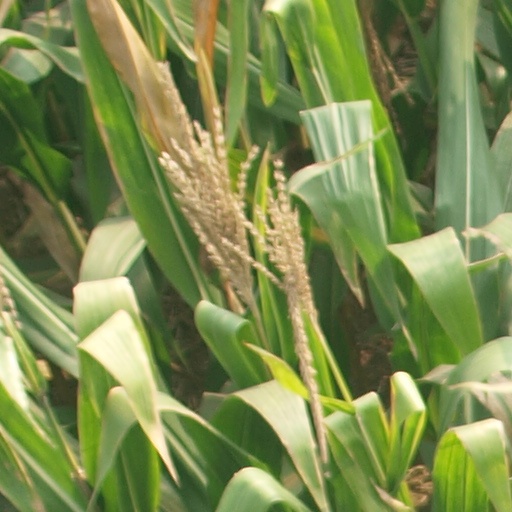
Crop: maize; corn